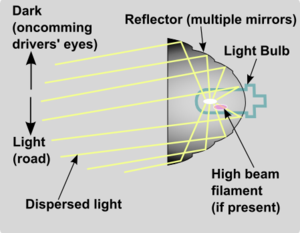
La parabole est une courbe plane, symétrique par rapport à un axe, approximativement en forme de U.
Les phares d'automobiles sont des projecteurs de lumière destinés à l'éclairage de la route empruntée par un véhicule la nuit. Ils sont un constituant de l'éclairage standard des automobiles. Ils servent aussi à rendre le véhicule plus facilement visible par les autres, notamment par temps de pluie. Il existe également des phares de jour destinés à accroître la visibilité diurne.
L'optique non imageante, ou optique anidolique, est une branche de l'optique qui cherche à optimiser l'éclairage produit par une source sur une cible sans se préoccuper de former une image de la source. Elle a pour applications principales les panneaux photovoltaïques à concentration et les systèmes d'éclairage. L'optique non imageante a été développée à partir du milieu des années 1960 par trois équipes différentes, en URSS par V. K. Baranov, en Allemagne par Martin Ploke et aux États-Unis par Roland Winston, cette dernière ayant abouti à ce que l'optique non imageante est aujourd'hui.